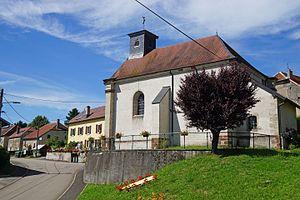
L#église Notre-Dame des Magny.